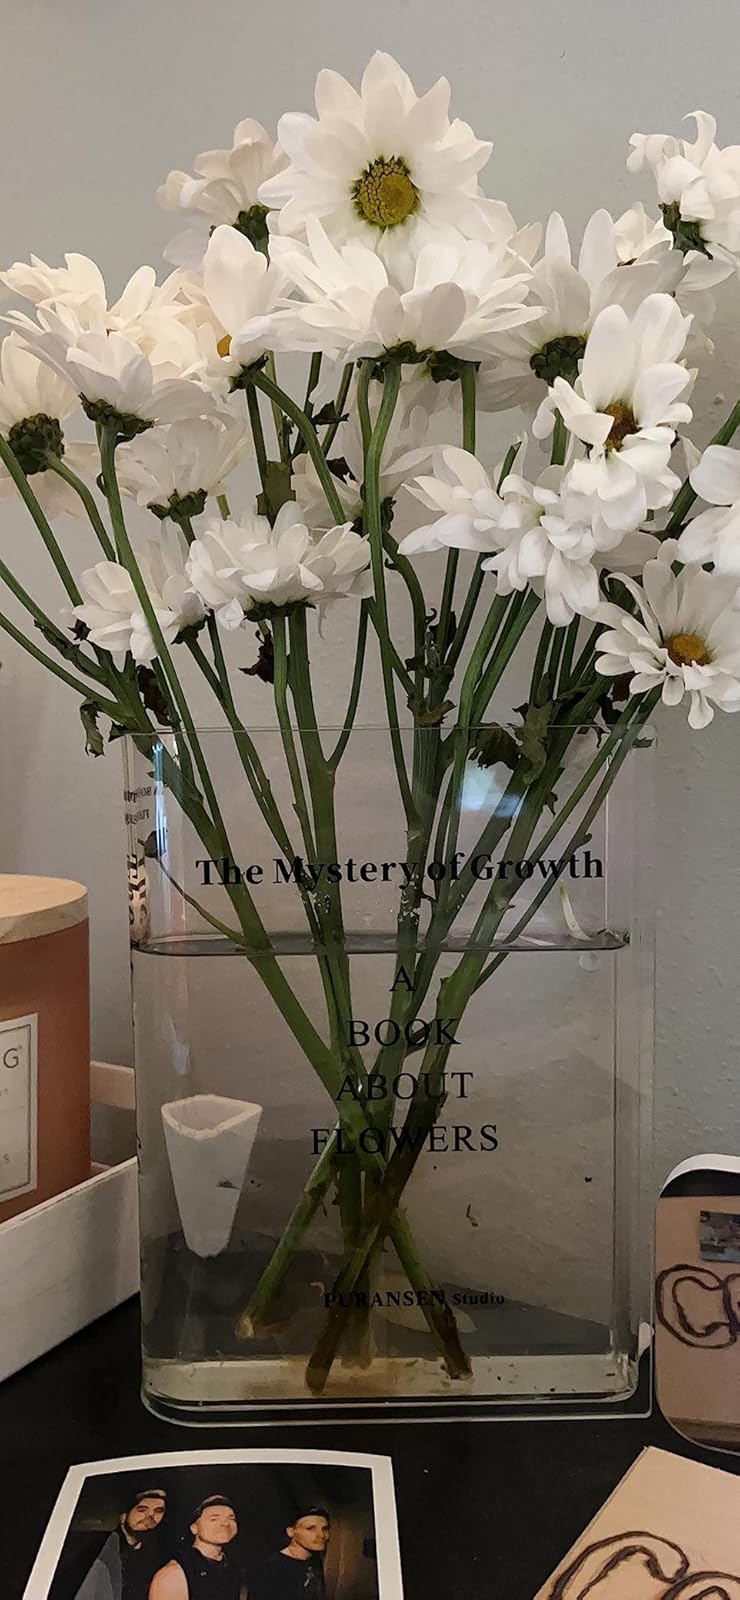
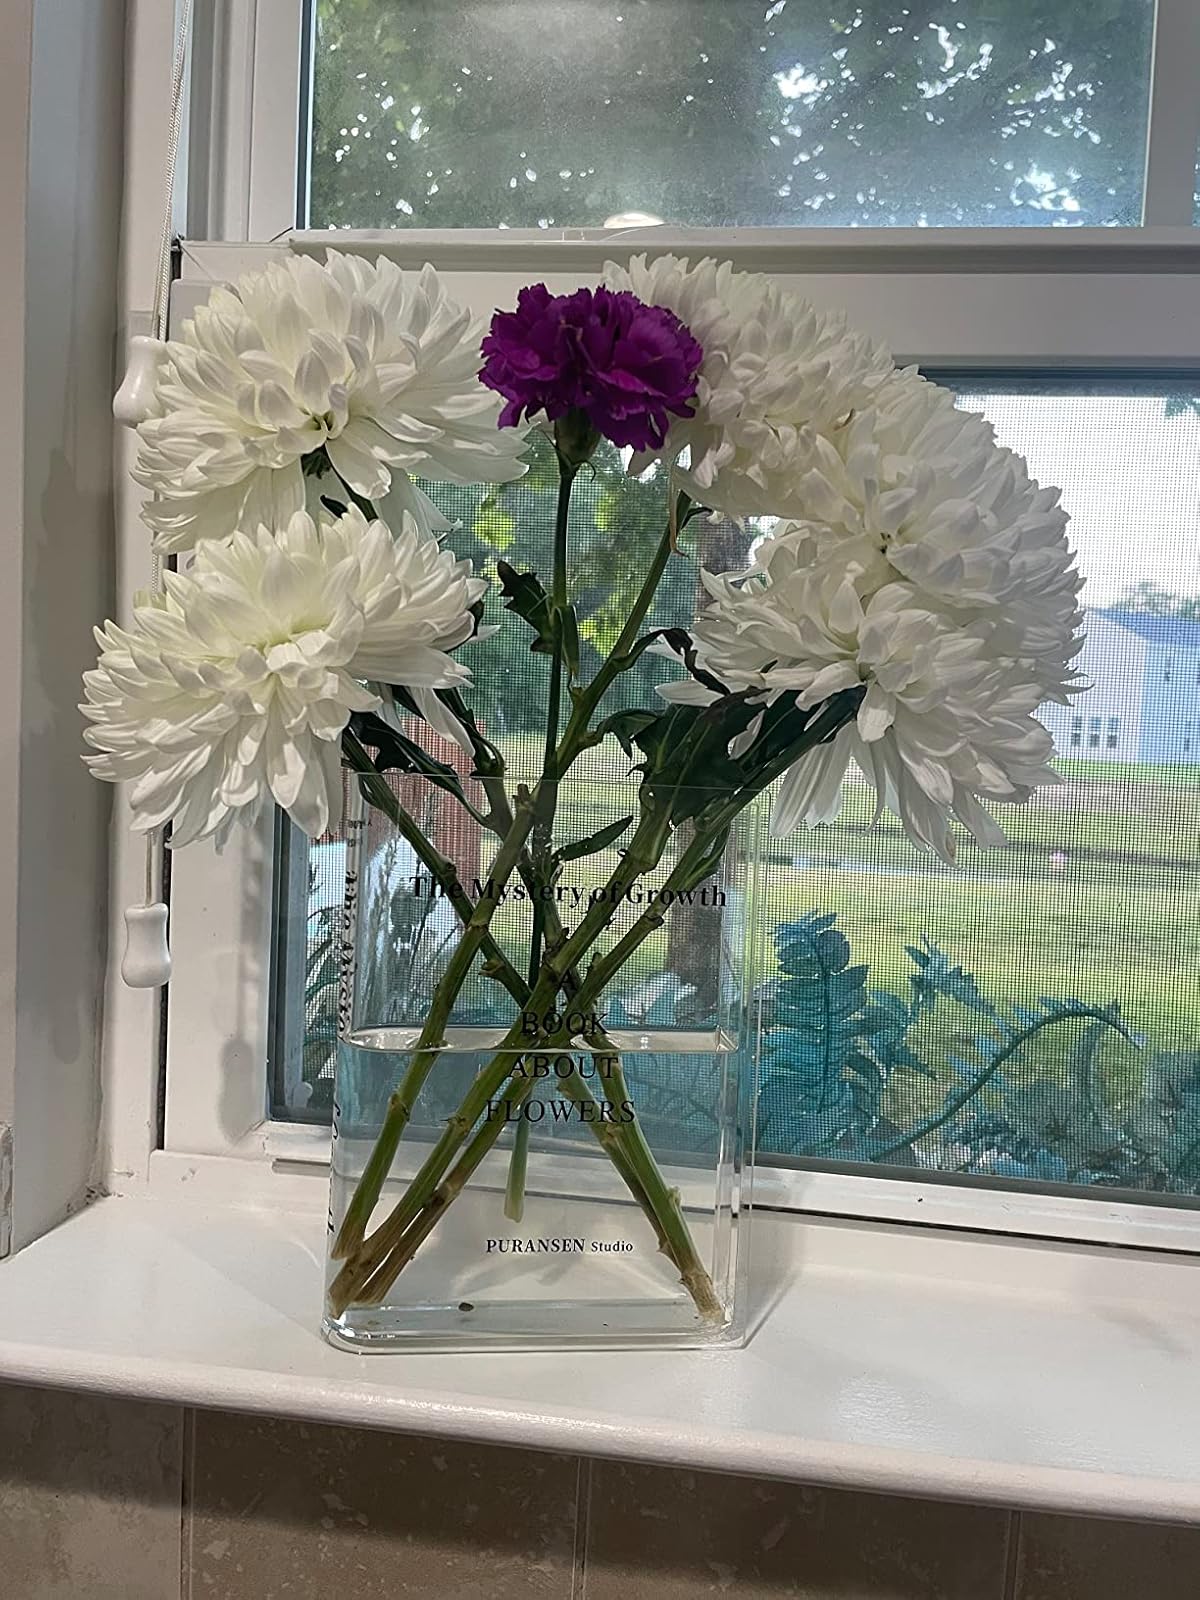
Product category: vase
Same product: yes